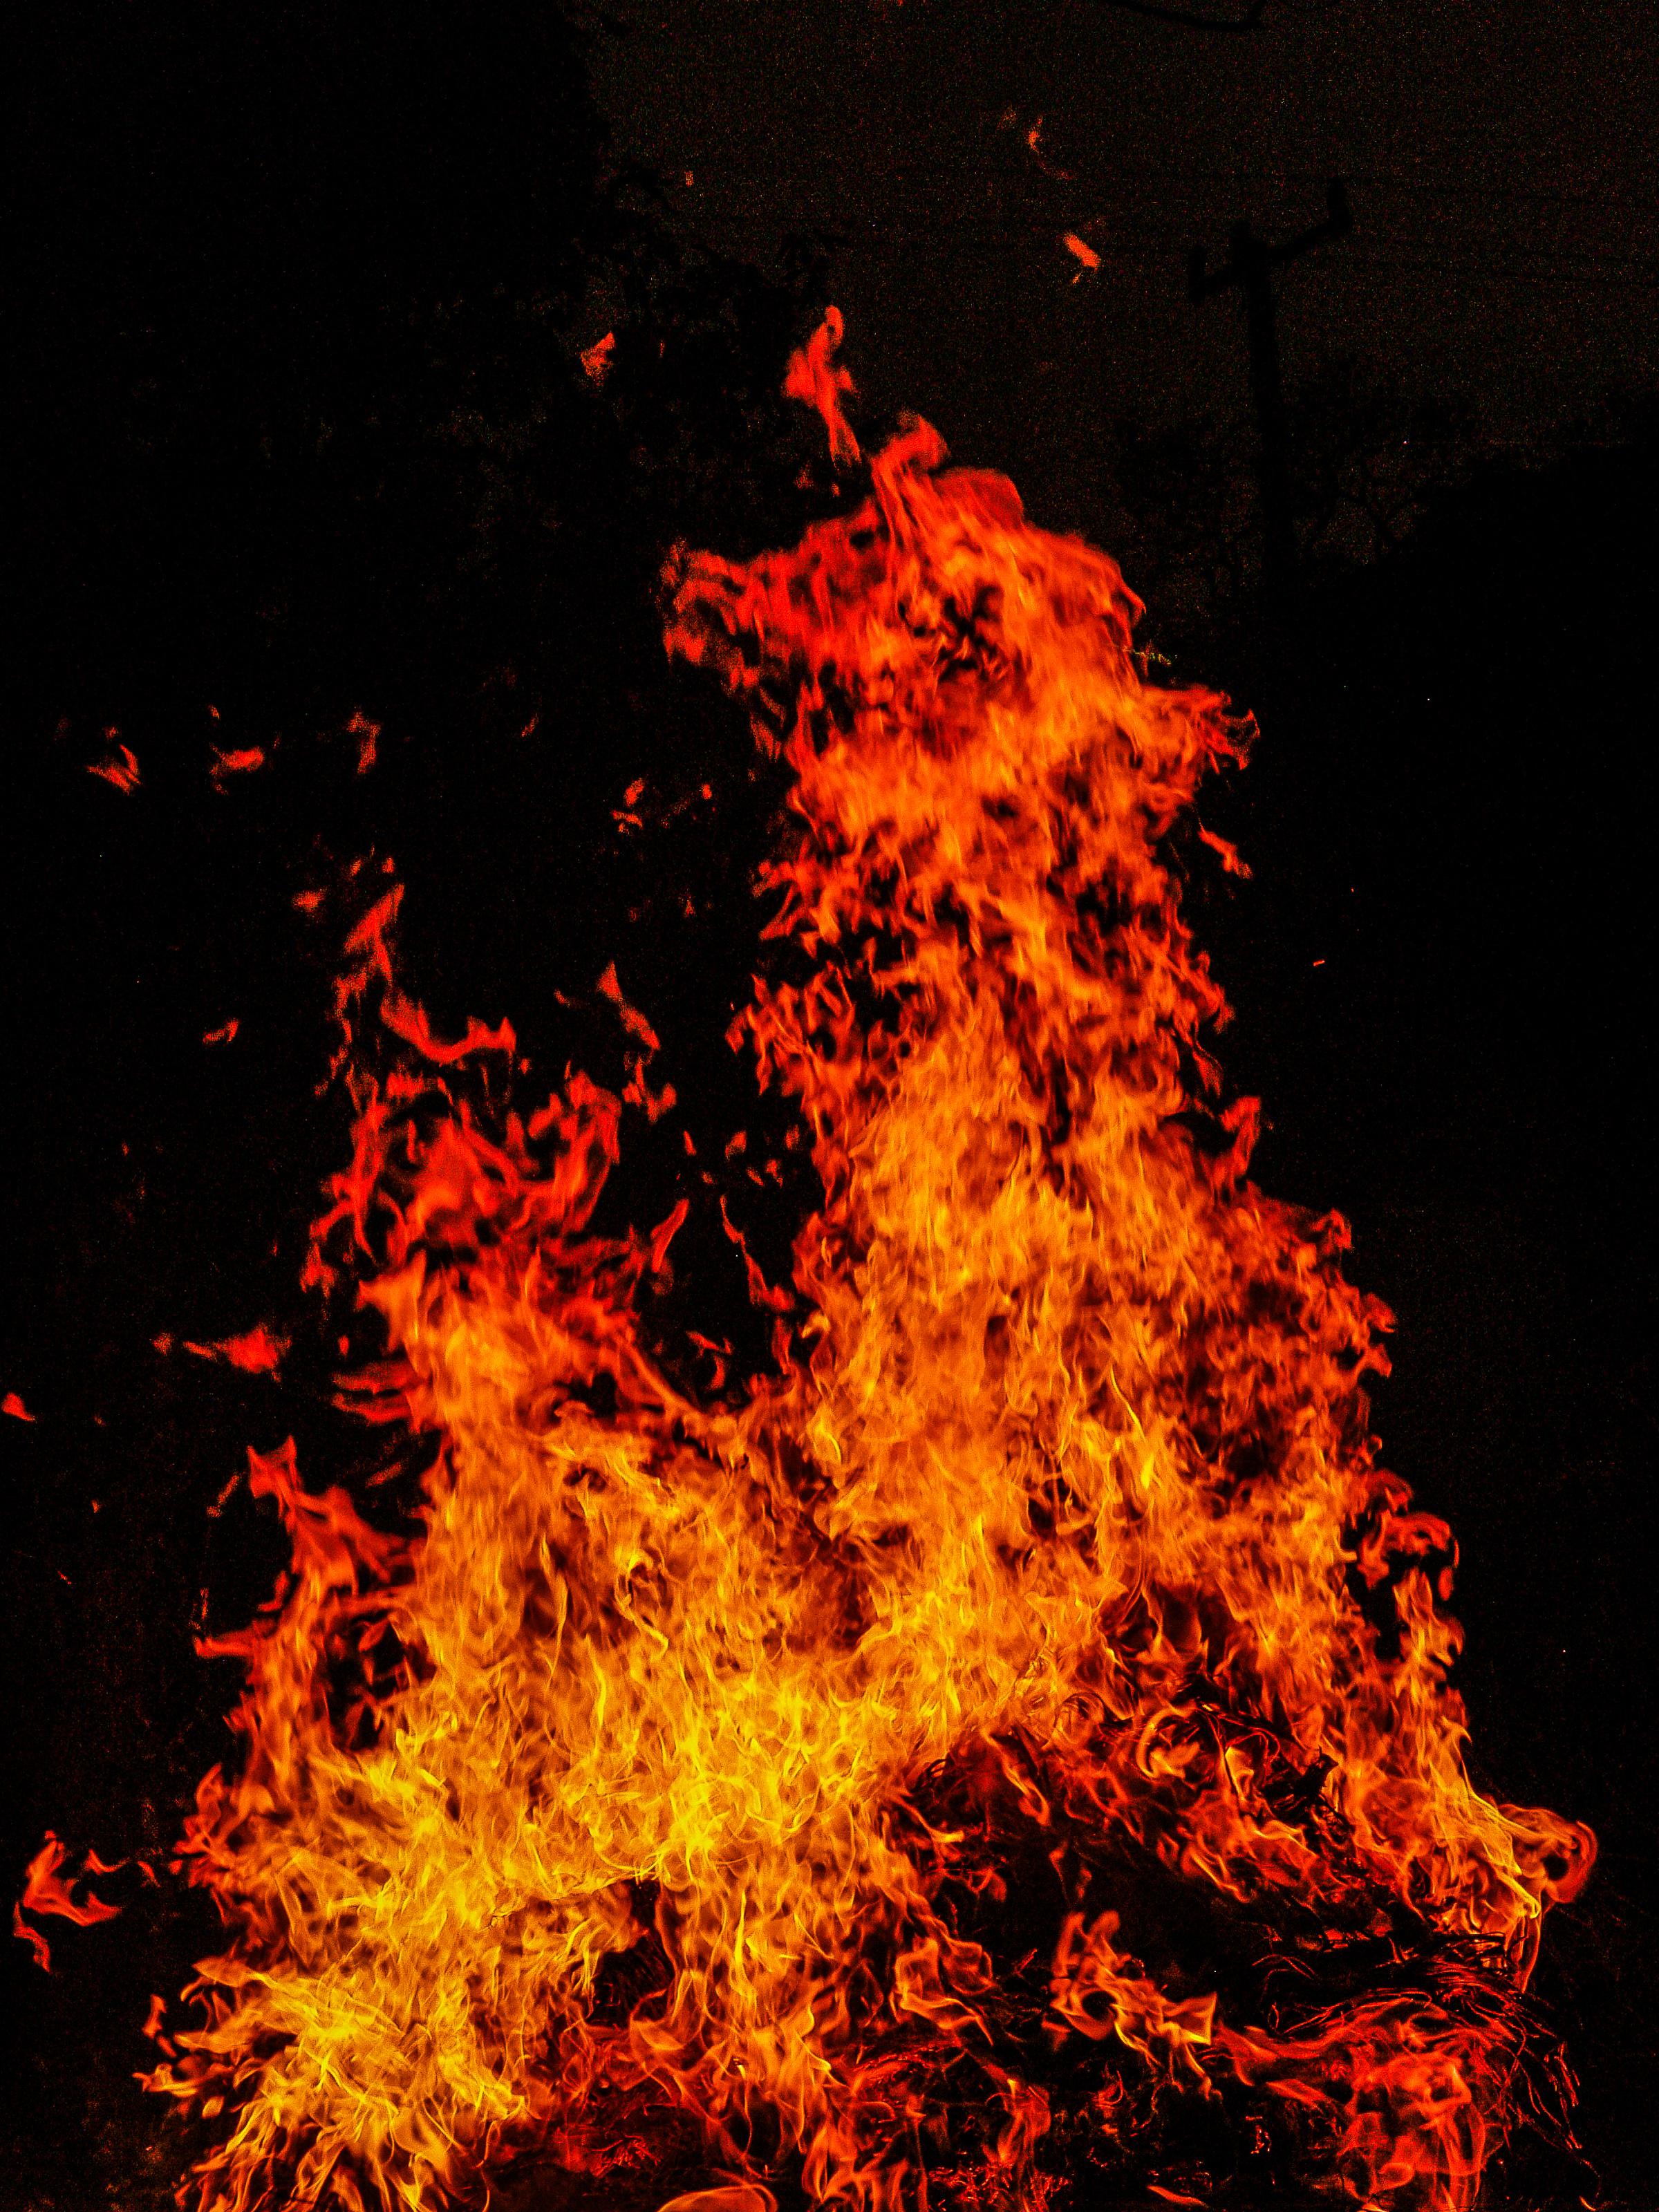
abstract, background, barbecue, black, blaze, blazing, bonfire, bright, burn, campfire, closeup, color, danger, dangerous, dark, design, detail, devil, element, energy, explosion, fiery, fire, fireplace, flame, flaming, flammable, frame, furnace, glow, heat, hell, hot, ignite, inferno, isolated, light, motion, night, orange, passion, pattern, power, red, smoke, sparks, texture, warm, yellow, geological phenomenon, event